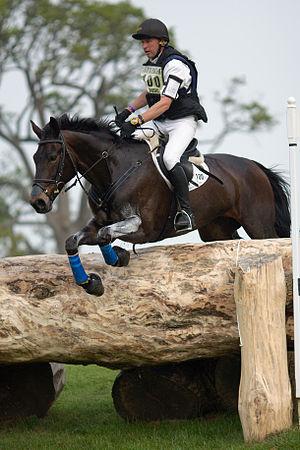
Andreas Dibowski, né le 29 mars 1966 à Hambourg, est un cavalier de concours complet d'équitation. Il est médaillé d'or par équipes aux jeux olympiques de 2008.